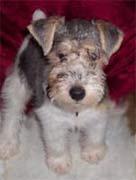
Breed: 226-n000057-wire_haired_fox_terrier